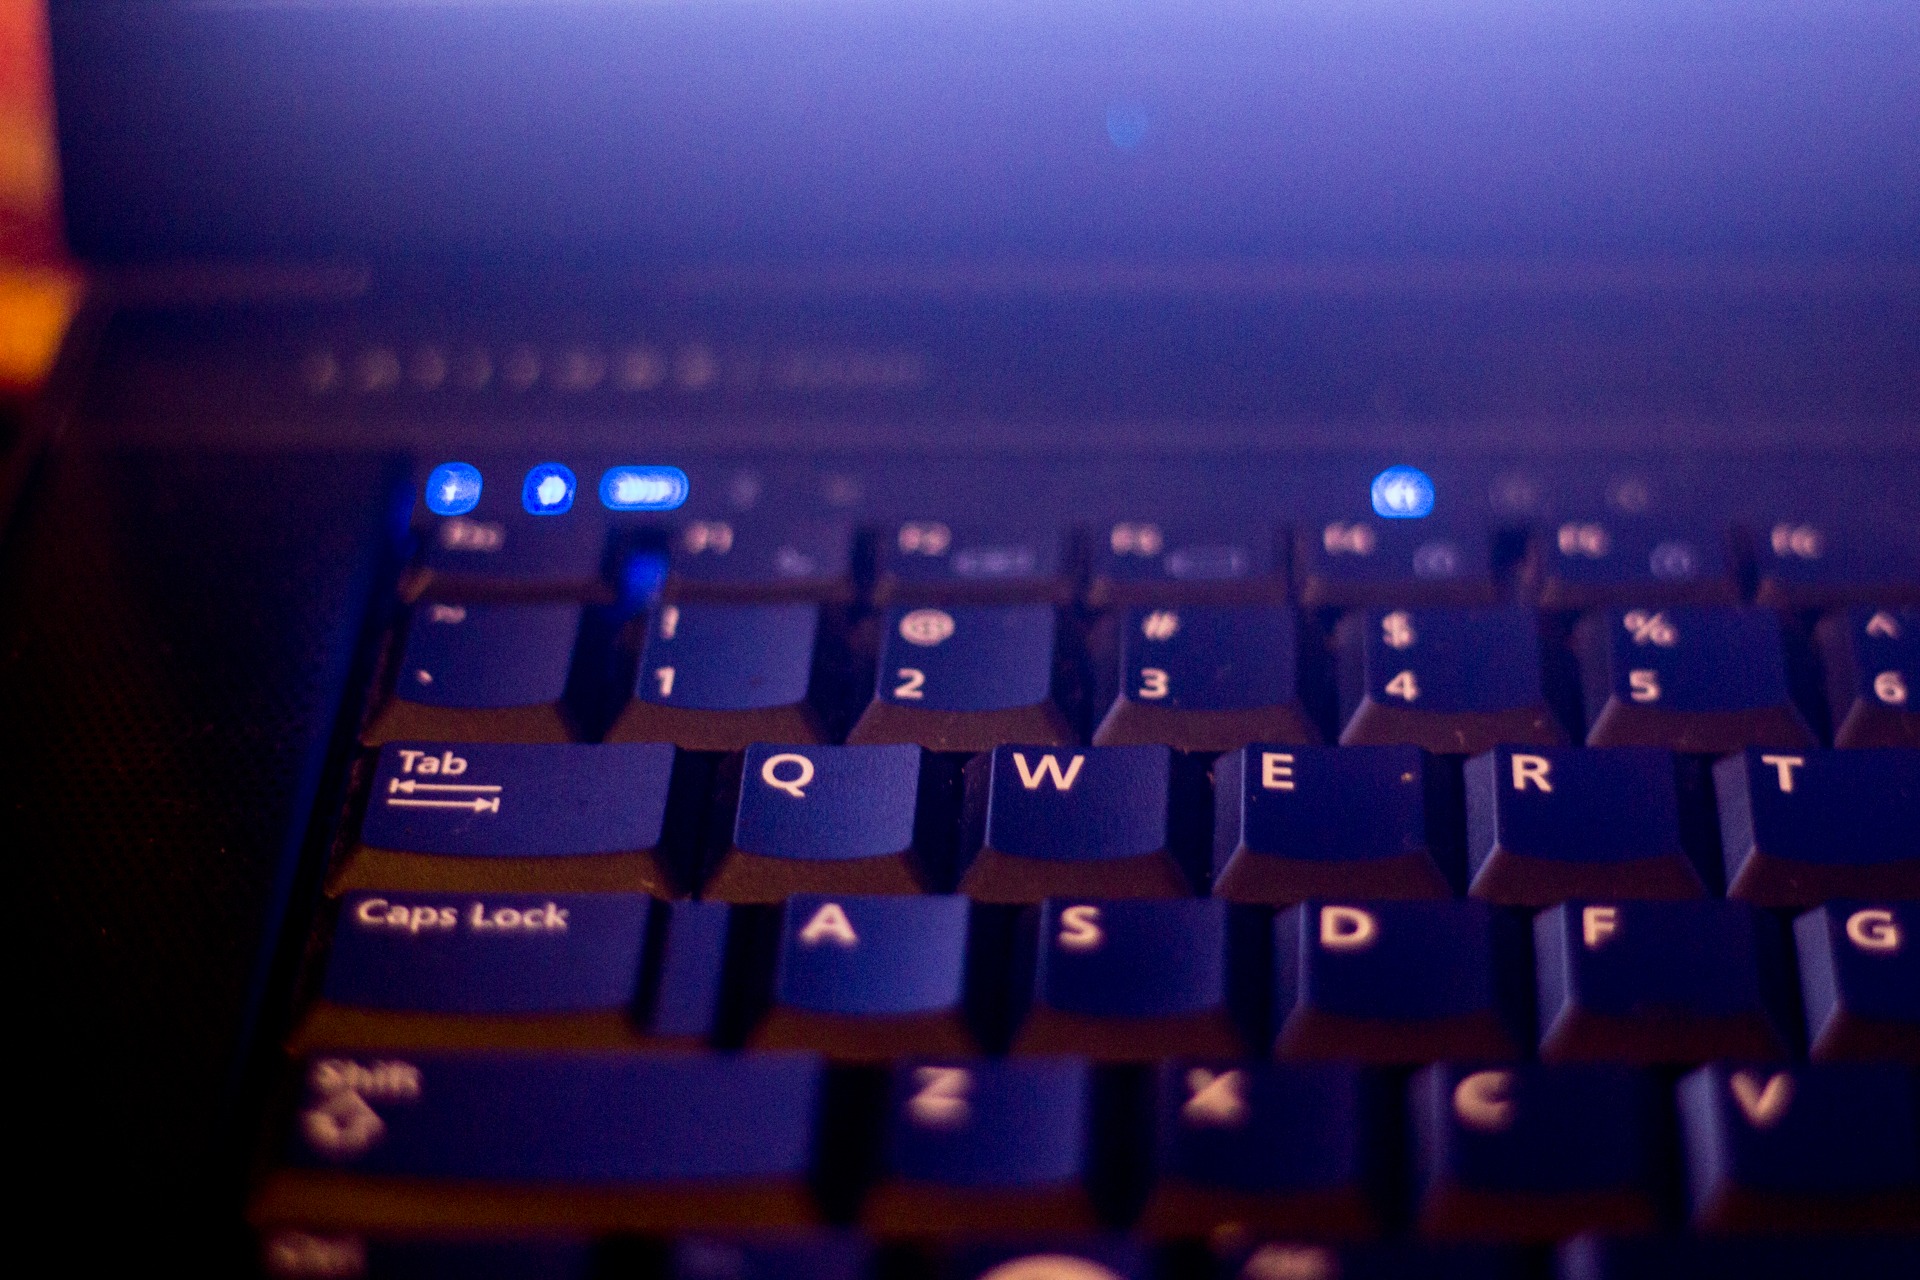
laptop, notebook, computer, typing, keyboard, technology, internet, equipment, communication, business, website, keys, pc, information, connection, multimedia, wireless, workplace, computing, portable, www, computer keyboard, electronic device, computer hardware, musical keyboard, computer program